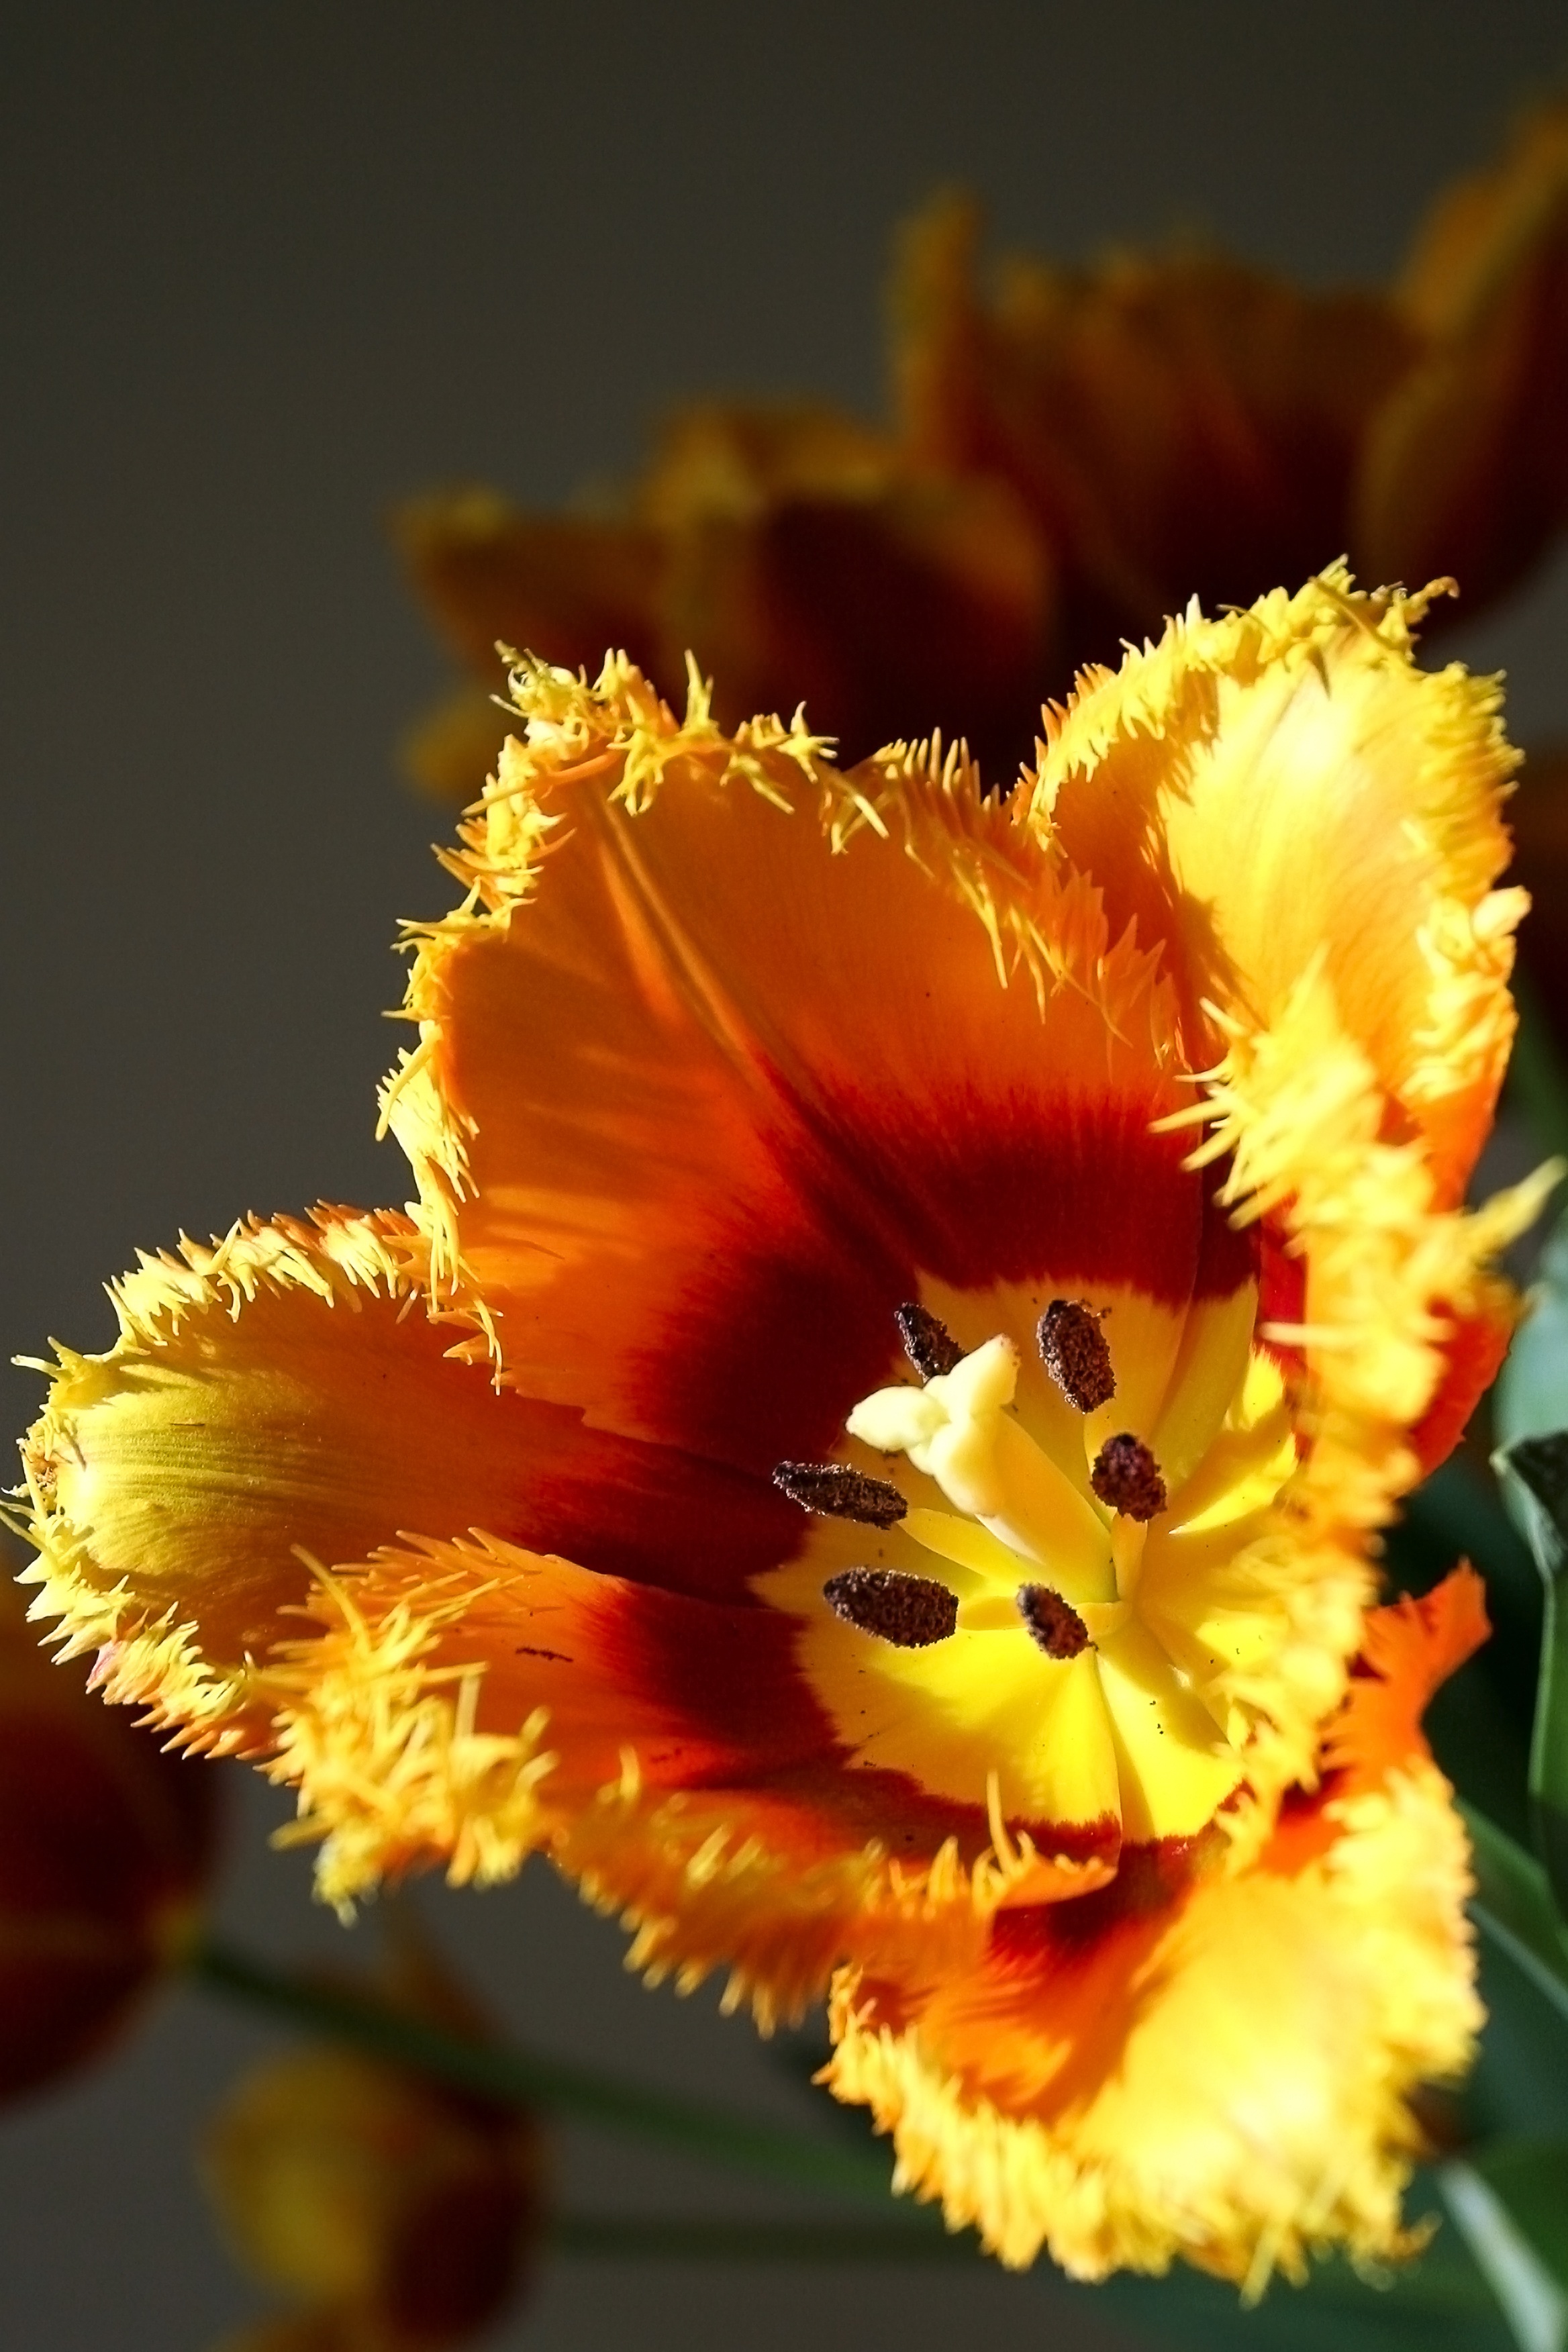
nature, blossom, open, plant, sun, stem, flower, petal, bloom, tulip, orange, pollen, spring, green, red, color, fresh, colorful, yellow, closeup, flora, plants, life, florist, flowers, close up, single, petals, bright, pistil, head, funny, beautiful, tulips, spring flowers, yellow flowers, stamens, macro photography, garden flower, flowering plant, land plant